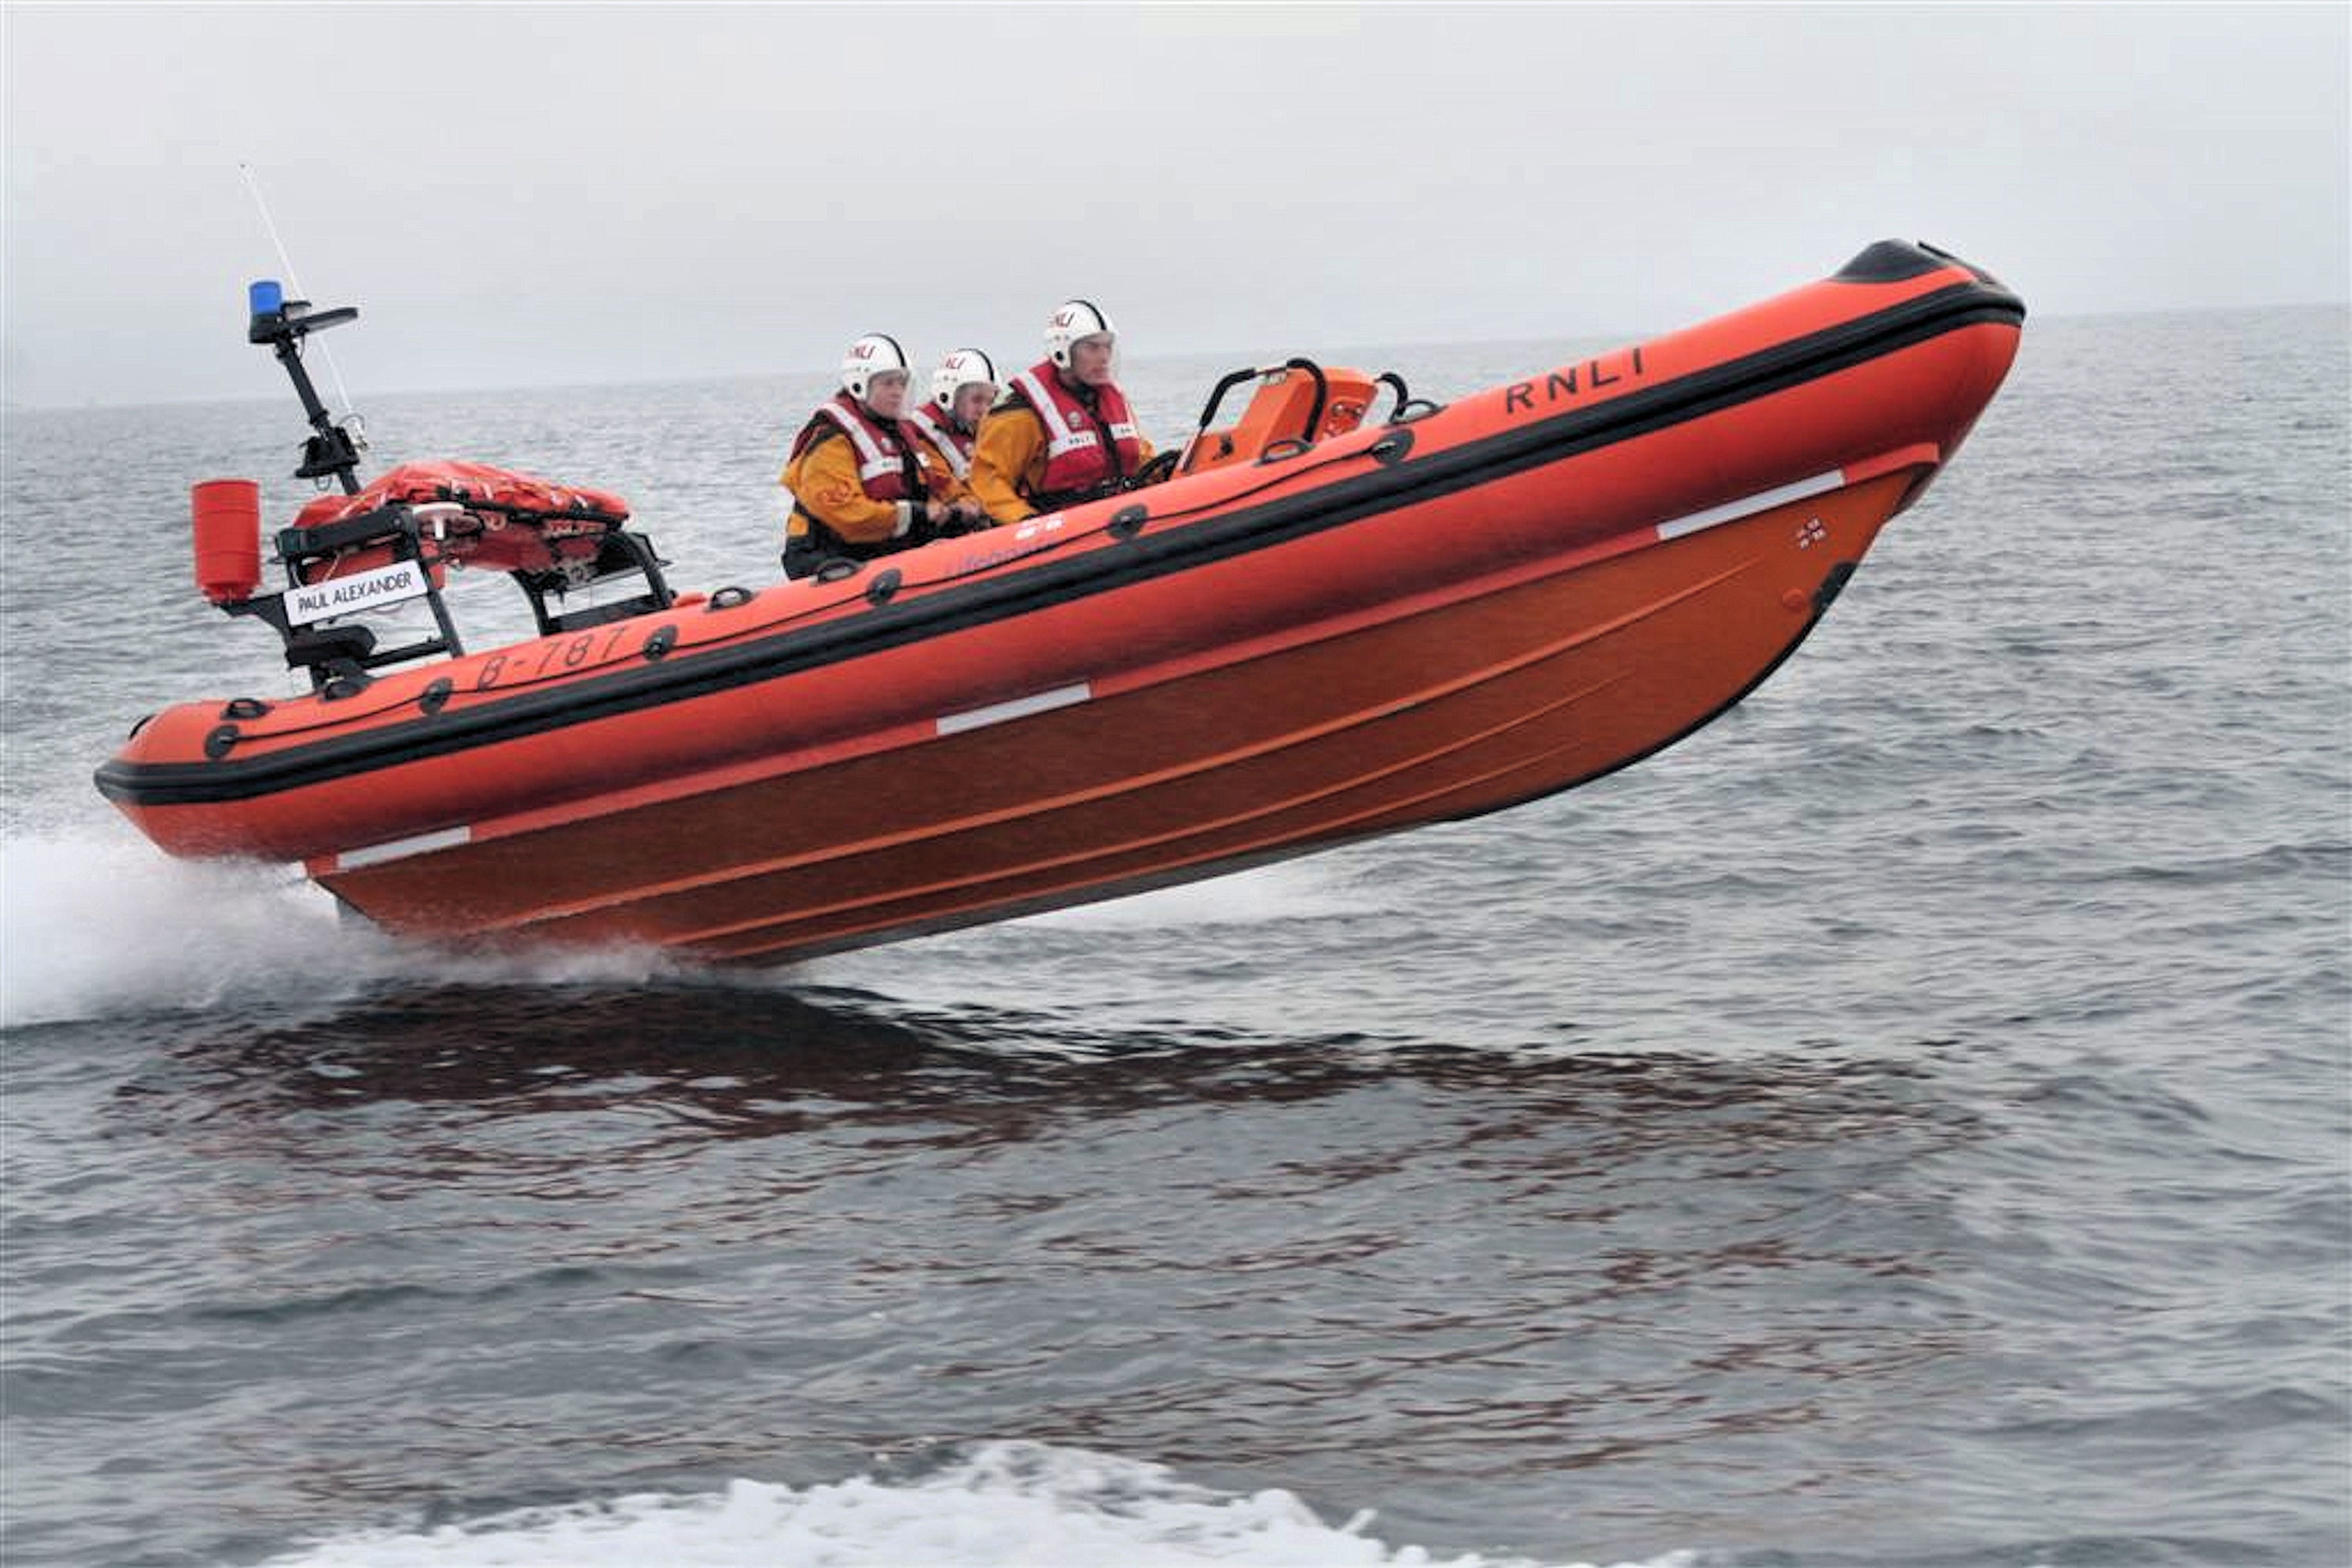
sea, coast, water, boat, tide, tourist, coastline, seaside, vehicle, tourism, motorboat, uk, england, national, west, waves, boating, safety, royal, institute, watercraft, emergency, rescue, fishing vessel, lifeboats, dinghy, pilot boat, rnli, skiff, inflatable boat, watercraft rowing, dinghy sailing, rigid hulled inflatable boat